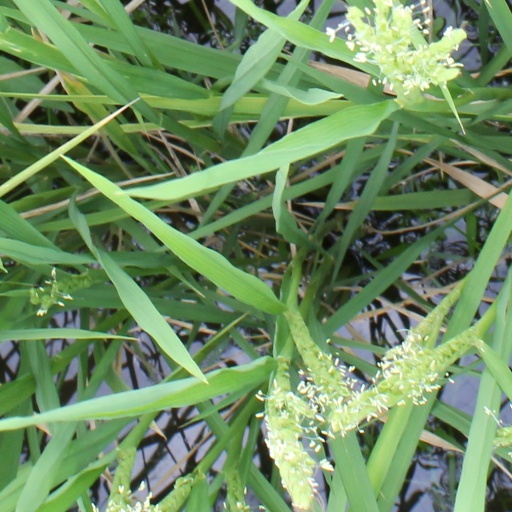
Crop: rice